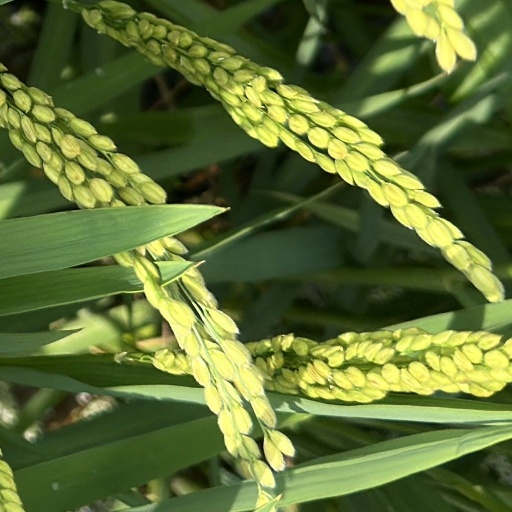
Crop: rice